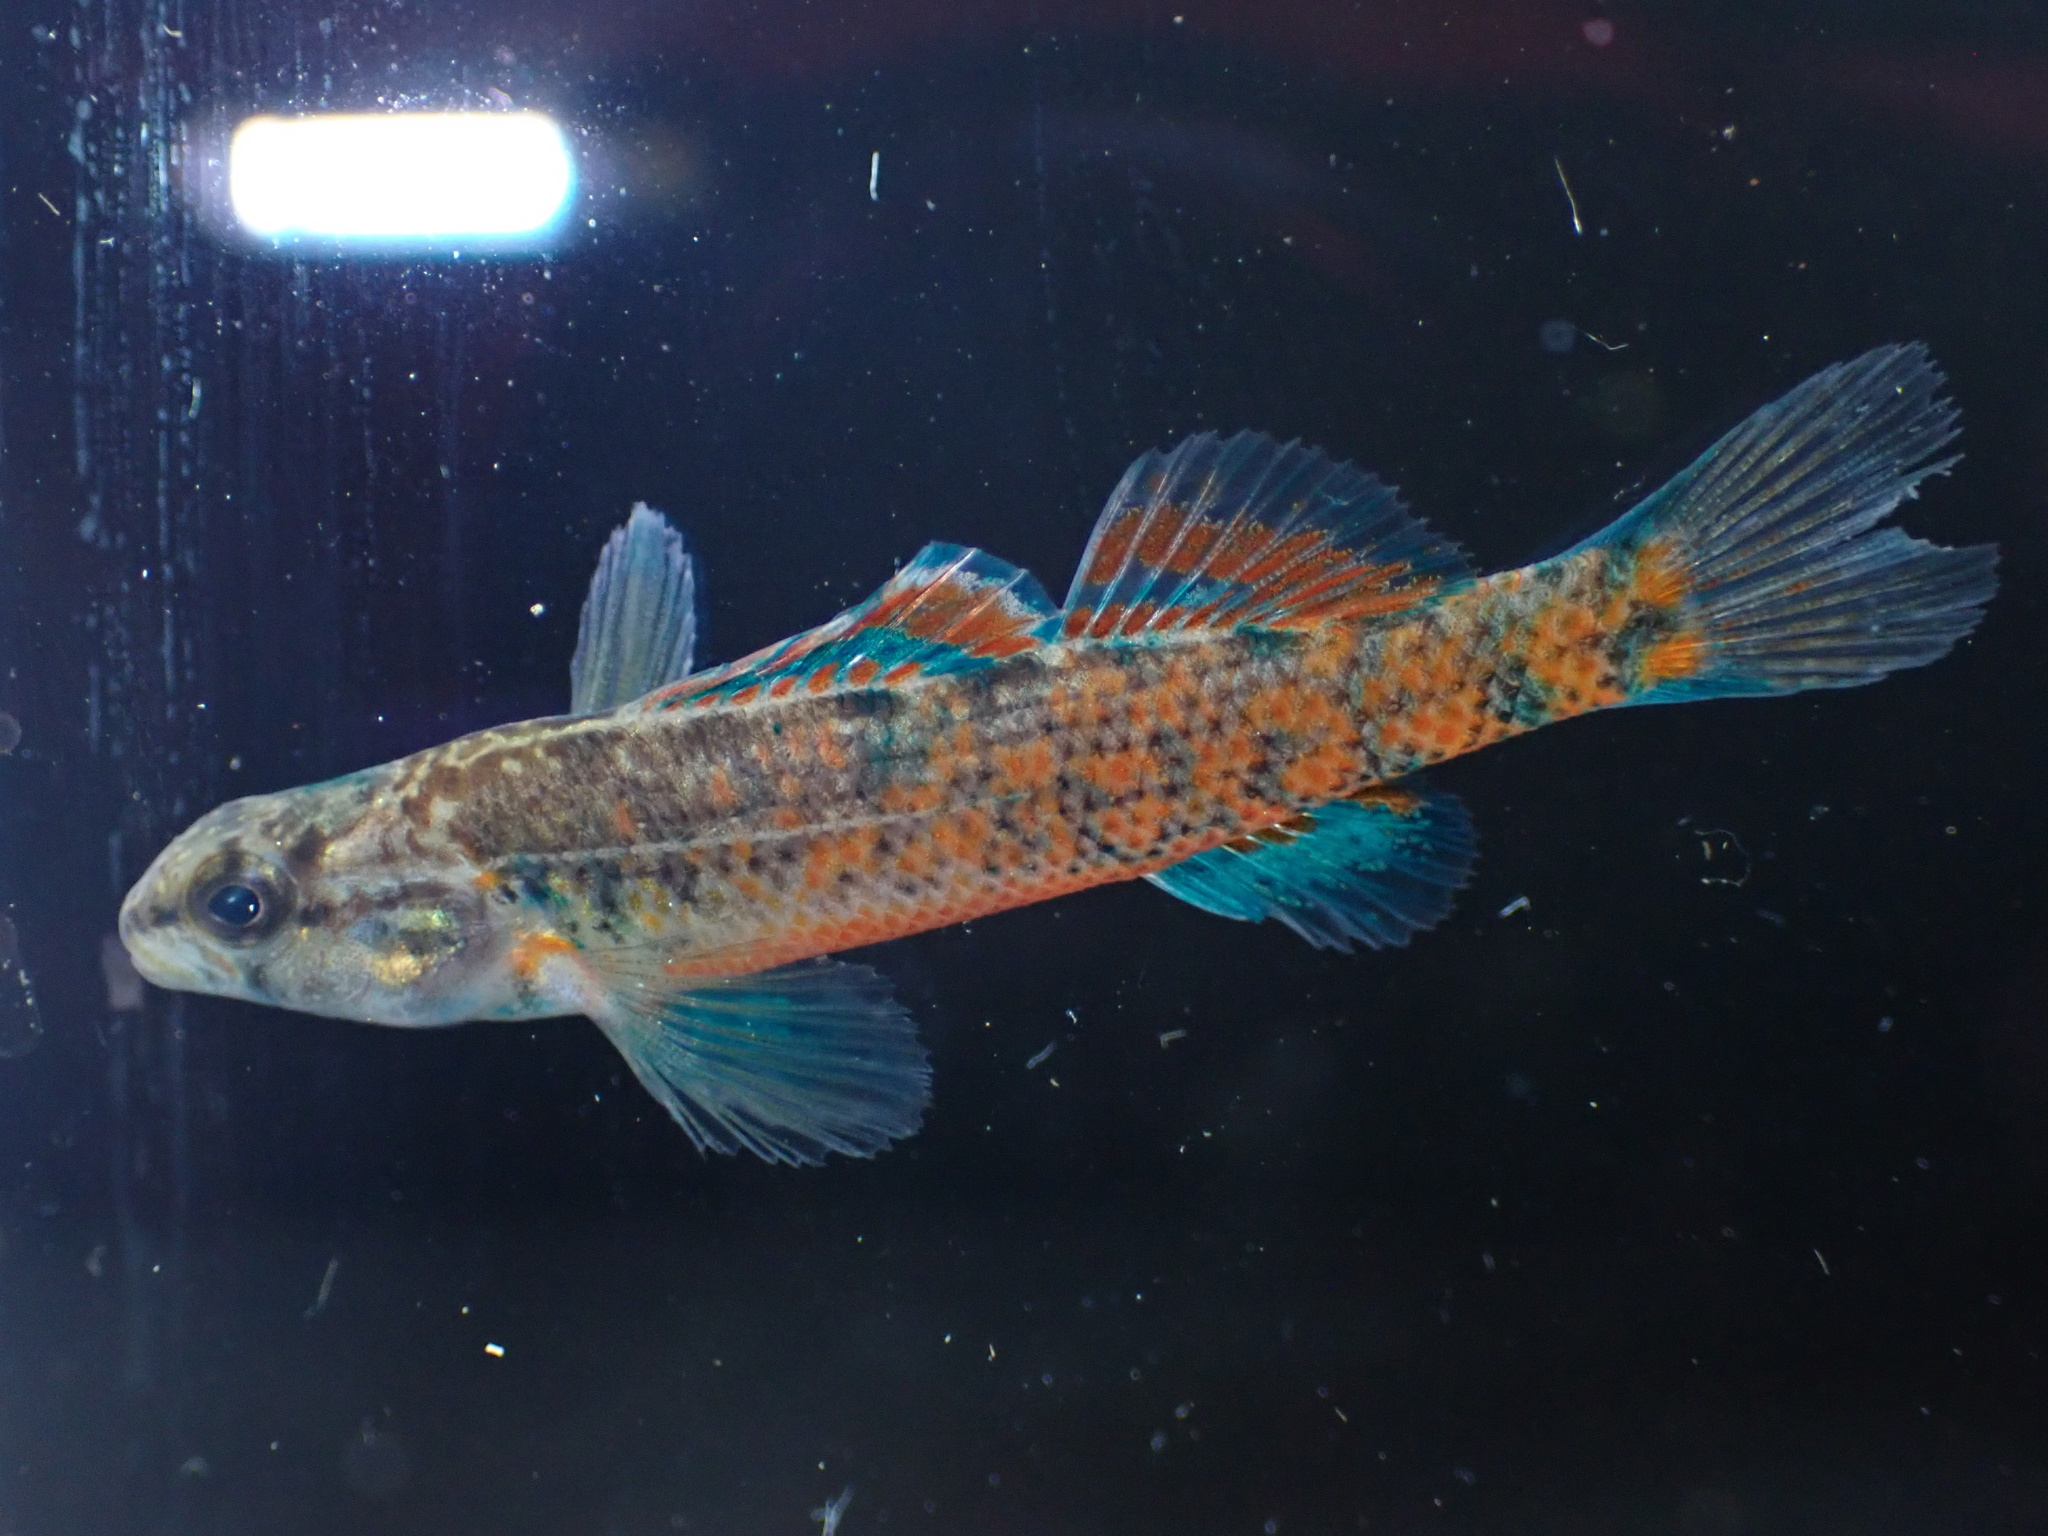
fish (species not among the labelled classes)